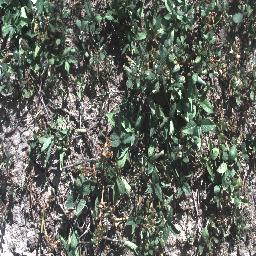
Label: negative